Ismo Sajakorpi

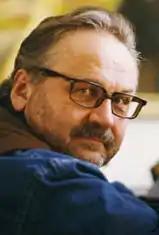
Ismo Sajakorpi

Ismo Sajakorpi (born 18 May 1944, Tampere, Finland) is a Finnish television writer, screen writer and television director.